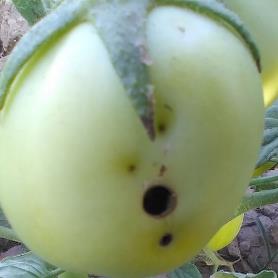
Crop: Tomato
Condition: helicoverpa-armigera-p